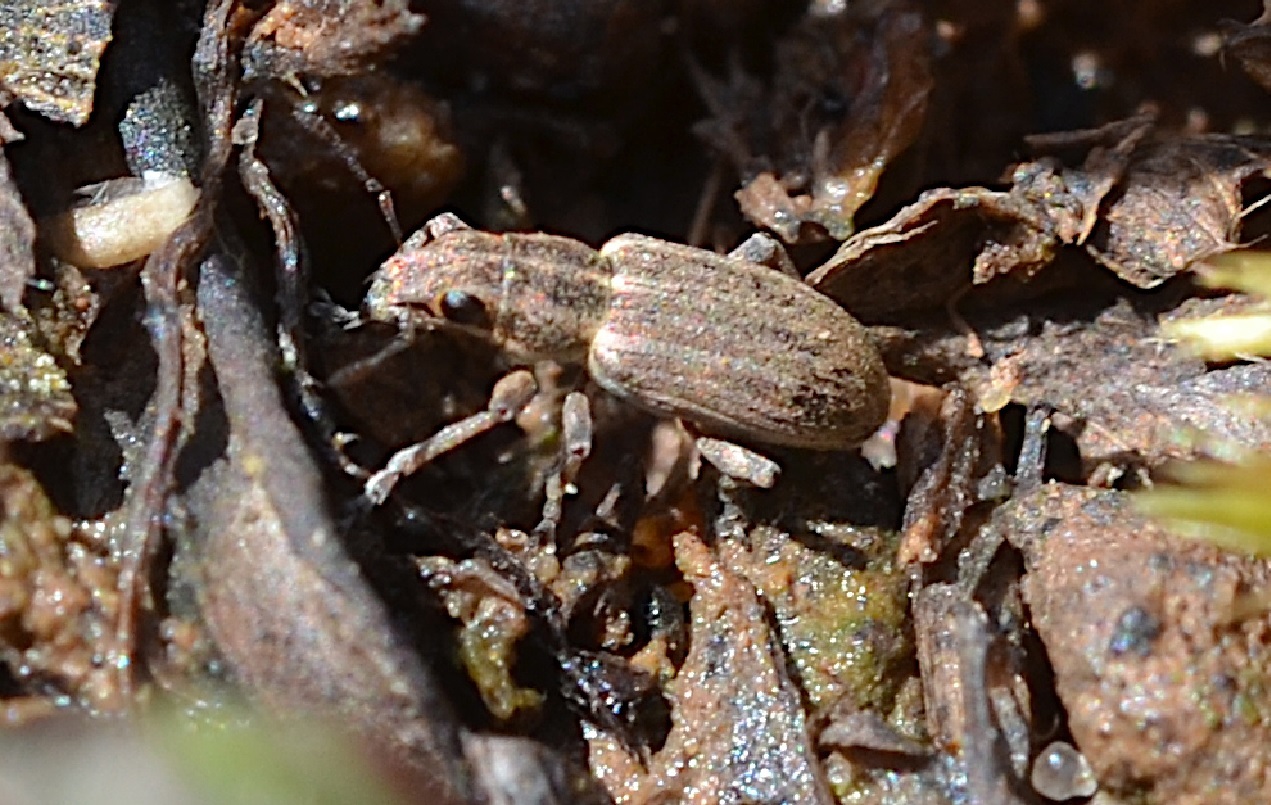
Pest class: pea_leaf_weevil